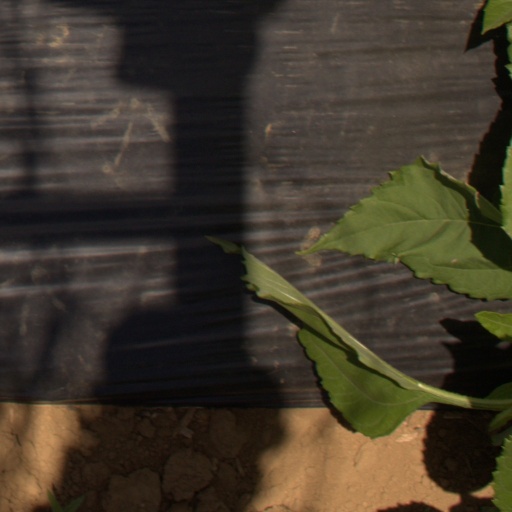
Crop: Jerusalem artichoke